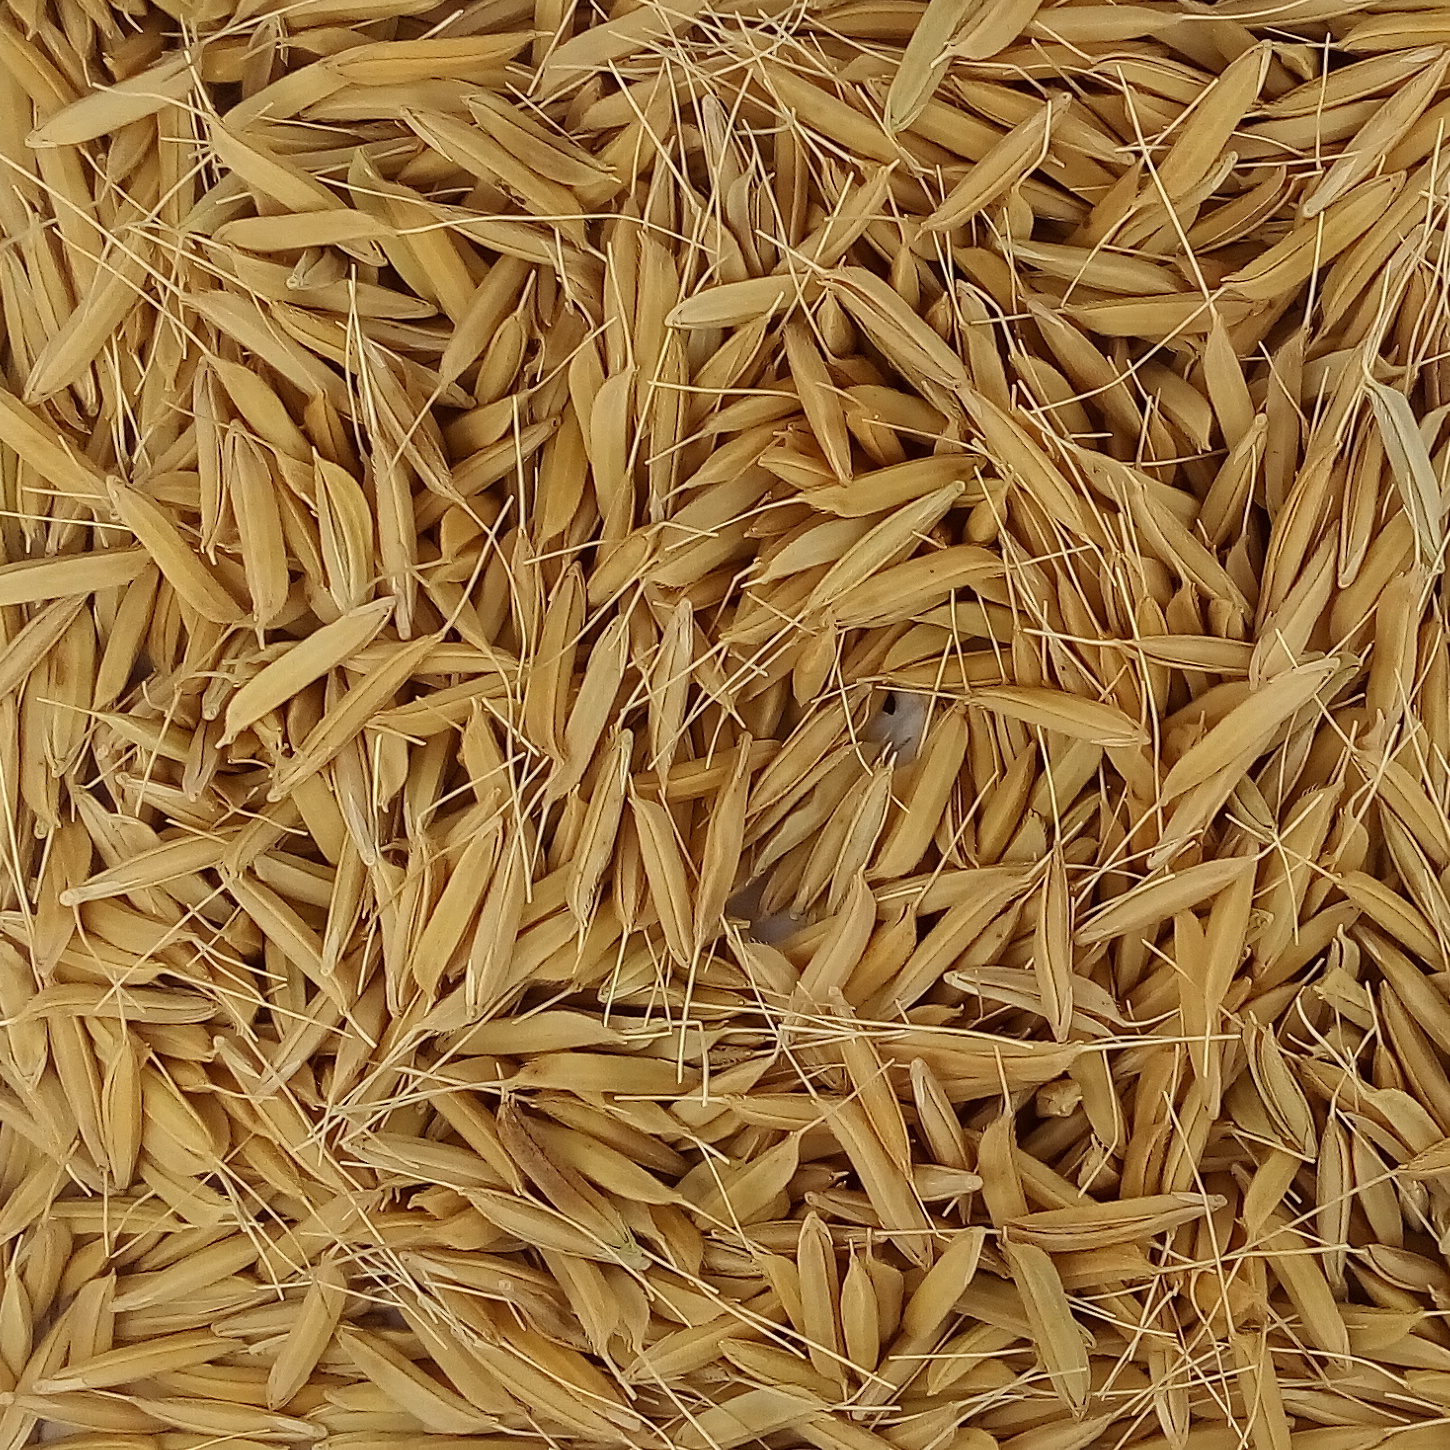
Rice seed variety: PB1